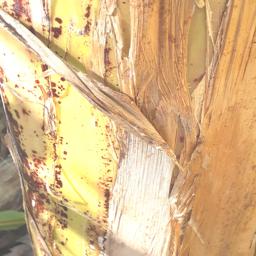
Label: PSEUDOSTEM WEEVIL